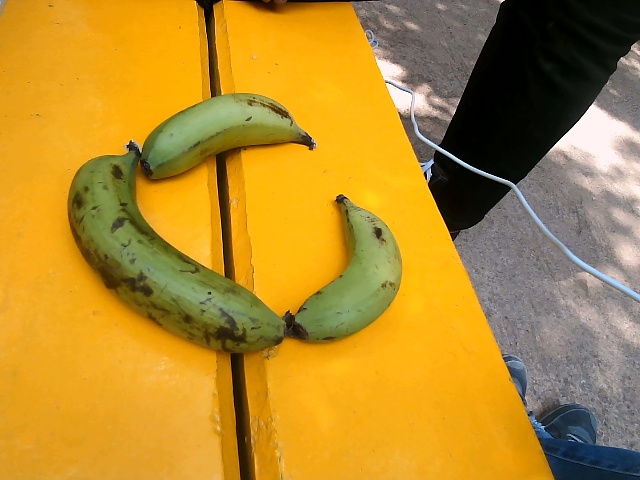
Label: Raw_Banana